Royal Canadian Mounted Police

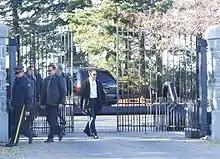
RCMP security detail at the gates of 24 Sussex Drive, 2008. The Personal Protection Group was created in 1995.

In 1995 the Personal Protection Group (PPG) of the RCMP was created at the behest of Jean Chrétien after the break-in by André Dallaire at the Prime Minister's official Ottawa residence, 24 Sussex Drive. The PPG is a 180-member group responsible for VIP security details, chiefly the prime minister and the governor general.